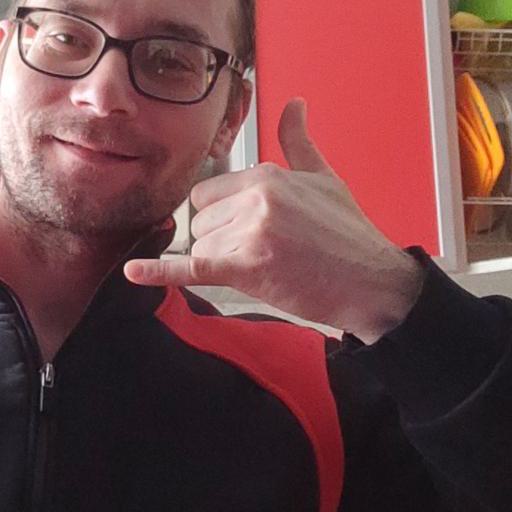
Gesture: call